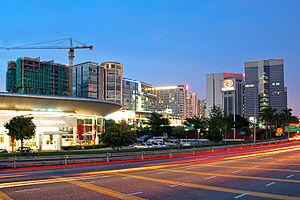
Subang Jaya est une ville de l'État du Selangor en Malaisie. Elle fait partie de l'aire urbaine de Kuala Lumpur, à 20 km du centre ville. Elle a été développée dans les années 1970 et 1980. Elle se caractérise par son étalement et son architecture essentiellement composée de lotissements de maisons attachées.